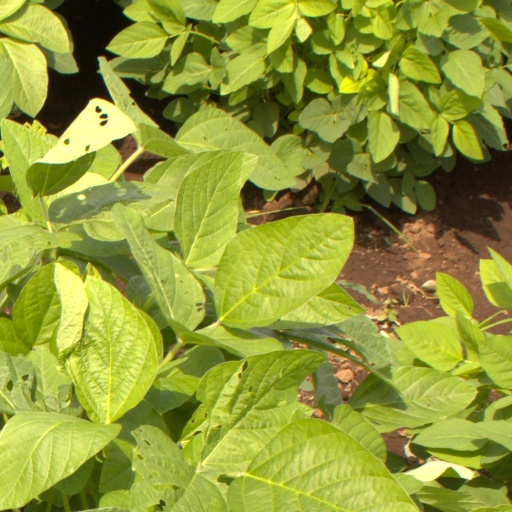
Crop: soybean